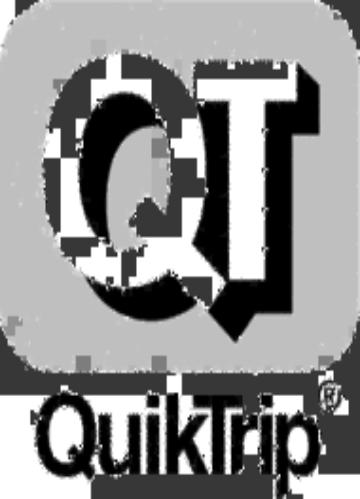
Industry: Others